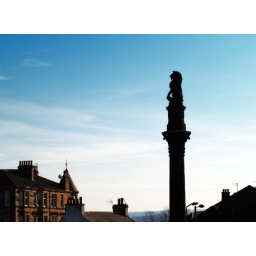
I wonder how many of the residents in the district of Langside in Glasgow notice the lion standing guard over their community.